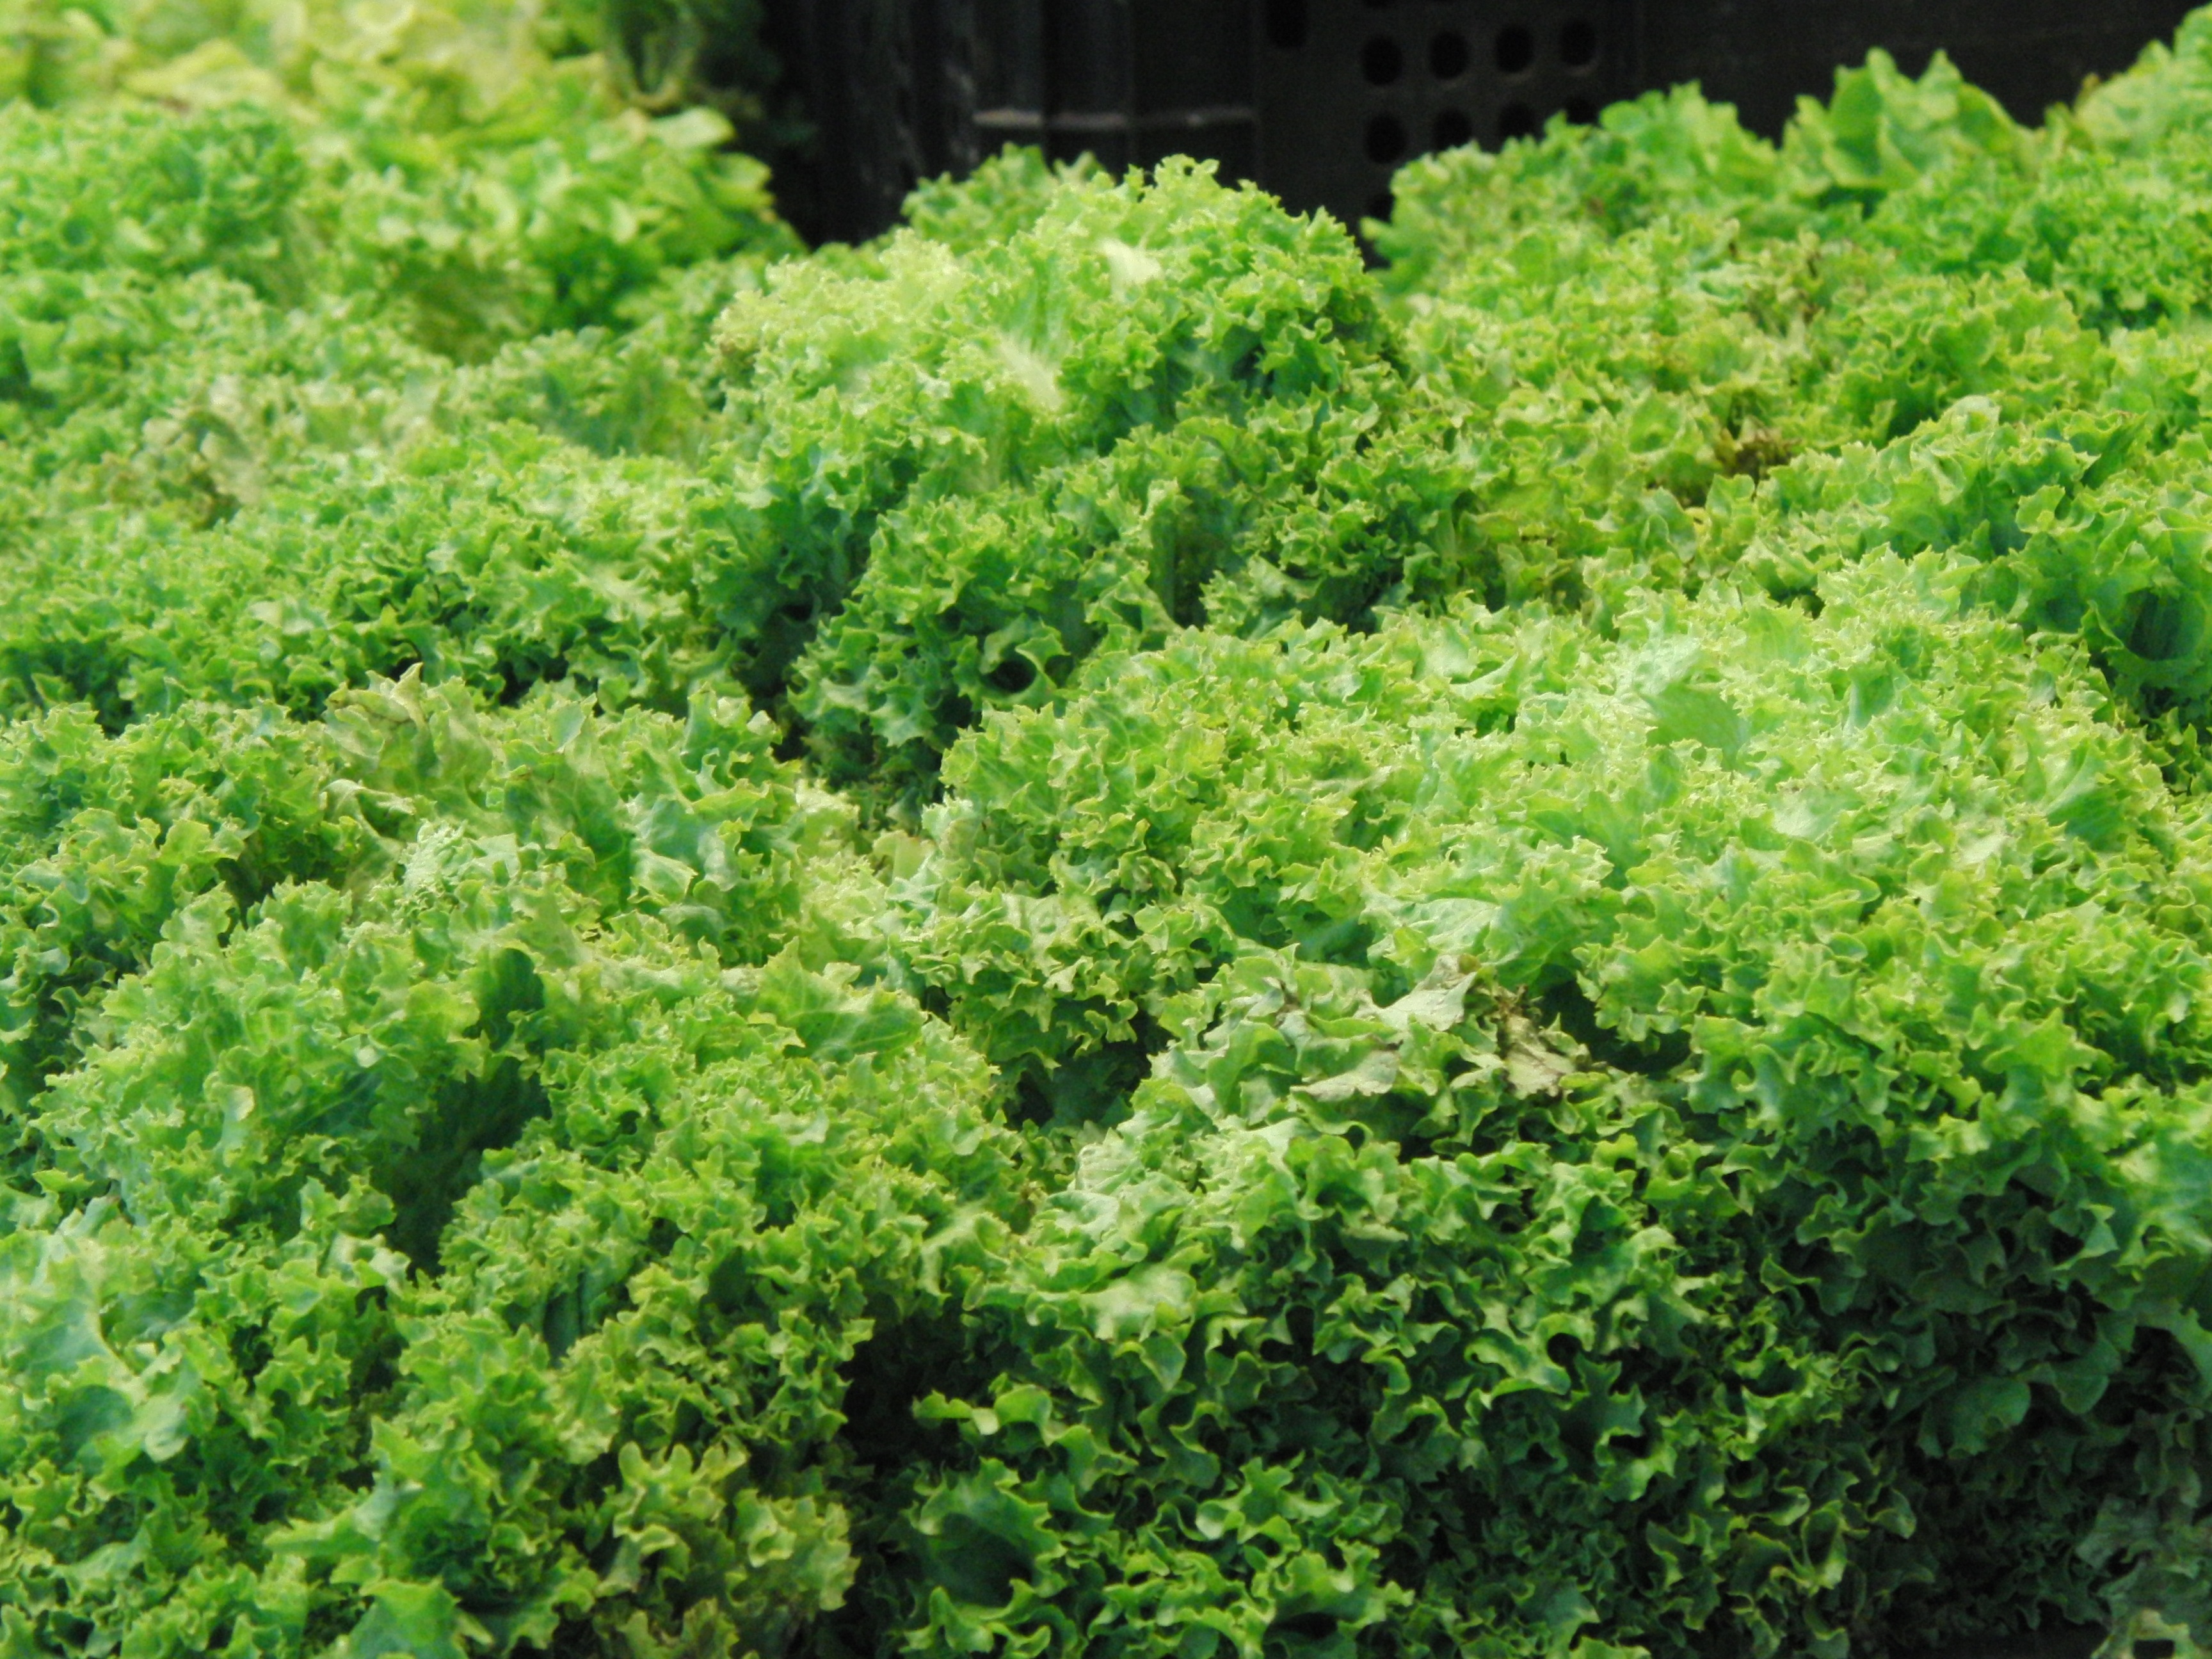
plant, flower, moss, food, green, herb, produce, vegetable, soil, lettuce, vegetation, vegetables, shrub, flowering plant, green algae, land plant, apiales, leaf vegetable, parsley family, escarole